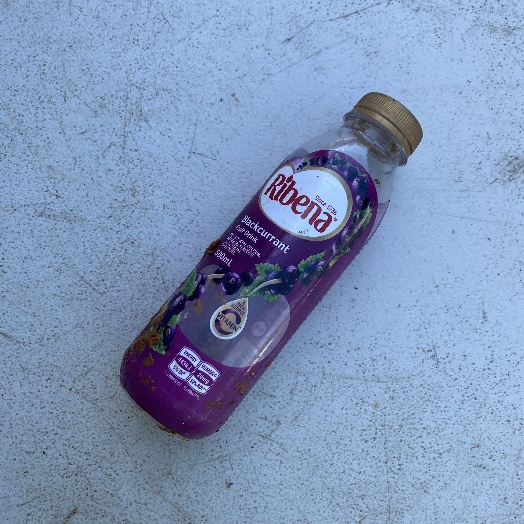
Label: Plastic